Asynchronous Transfer Mode

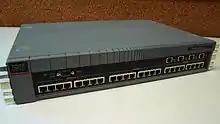
ATM switch by FORE systems

ATM became popular with telephone companies and many computer makers in the 1990s. However, even by the end of the decade, the better price–performance ratio of Internet Protocol-based products was competing with ATM technology for integrating real-time and bursty network traffic. Additionally, among cable companies using ATM there often would be discrete and competing management teams for telephony, video on demand, and broadcast and digital video reception, which adversely impacted efficiency. Companies such as FORE Systems focused on ATM products, while other large vendors such as Cisco Systems provided ATM as an option. After the burst of the dot-com bubble, some still predicted that "ATM is going to dominate". However, in 2005 the ATM Forum, which had been the trade organization promoting the technology, merged with groups promoting other technologies, and eventually became the Broadband Forum.